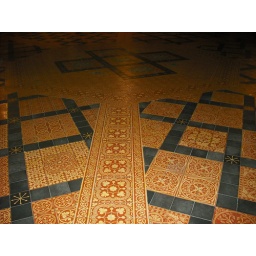
the floor in the chapter house